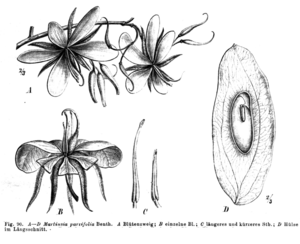
Martiodendron est un genre de plantes dicotylédones de la famille des Fabaceae, sous-famille des Caesalpinioideae, originaire d'Amérique du Sud, qui comprend cinq espèces acceptées.